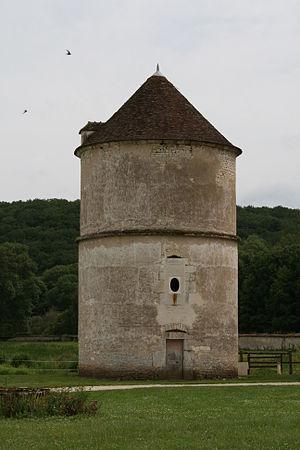
L'abbaye de Reigny est une ancienne abbaye cistercienne située dans un domaine de 14 hectares au bord de la Cure, entre Vermenton et Lucy-sur-Cure dans l'Yonne, en France. Reigniacum est un ancien site gallo-romain sur lequel fut édifiée l'abbaye.